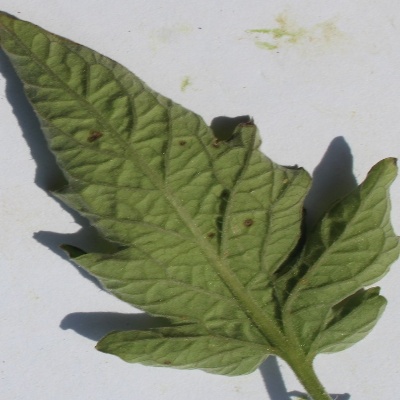
Crop: Tomato
Condition: septoria leaf spot